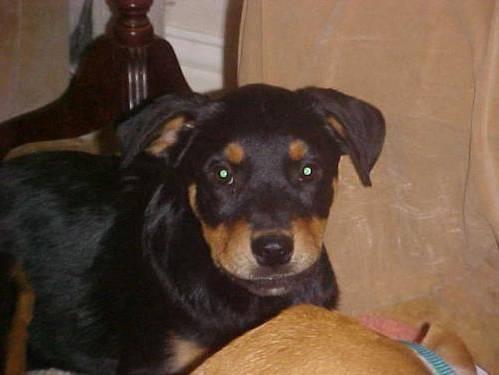
dog